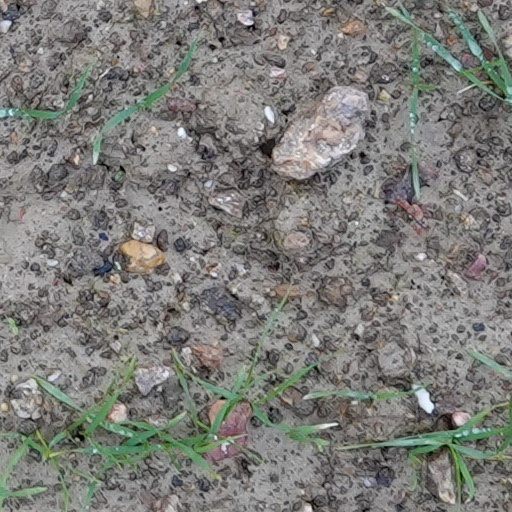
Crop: wheat